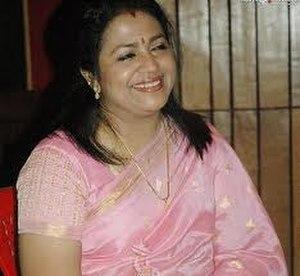
Poornima Bhagyaraj, née Poornima Jayaram le 18 juillet 1960 à Bombay, est une actrice indienne d'expression tamoule et malayalam. Elle joue également dans quelques films en hindi et en télougou.